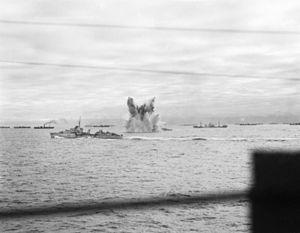
Le HMS Ashanti est un destroyer de la classe Tribal qui servit dans la Royal Navy durant la Seconde Guerre mondiale. Il est le premier navire britannique nommé en l'honneur du groupe ethnique Ashantis d'Afrique de l'Ouest.
Le HMS Avenger (D14) est un porte-avions d'escorte de la Royal Navy construit au début de la Seconde Guerre mondiale.